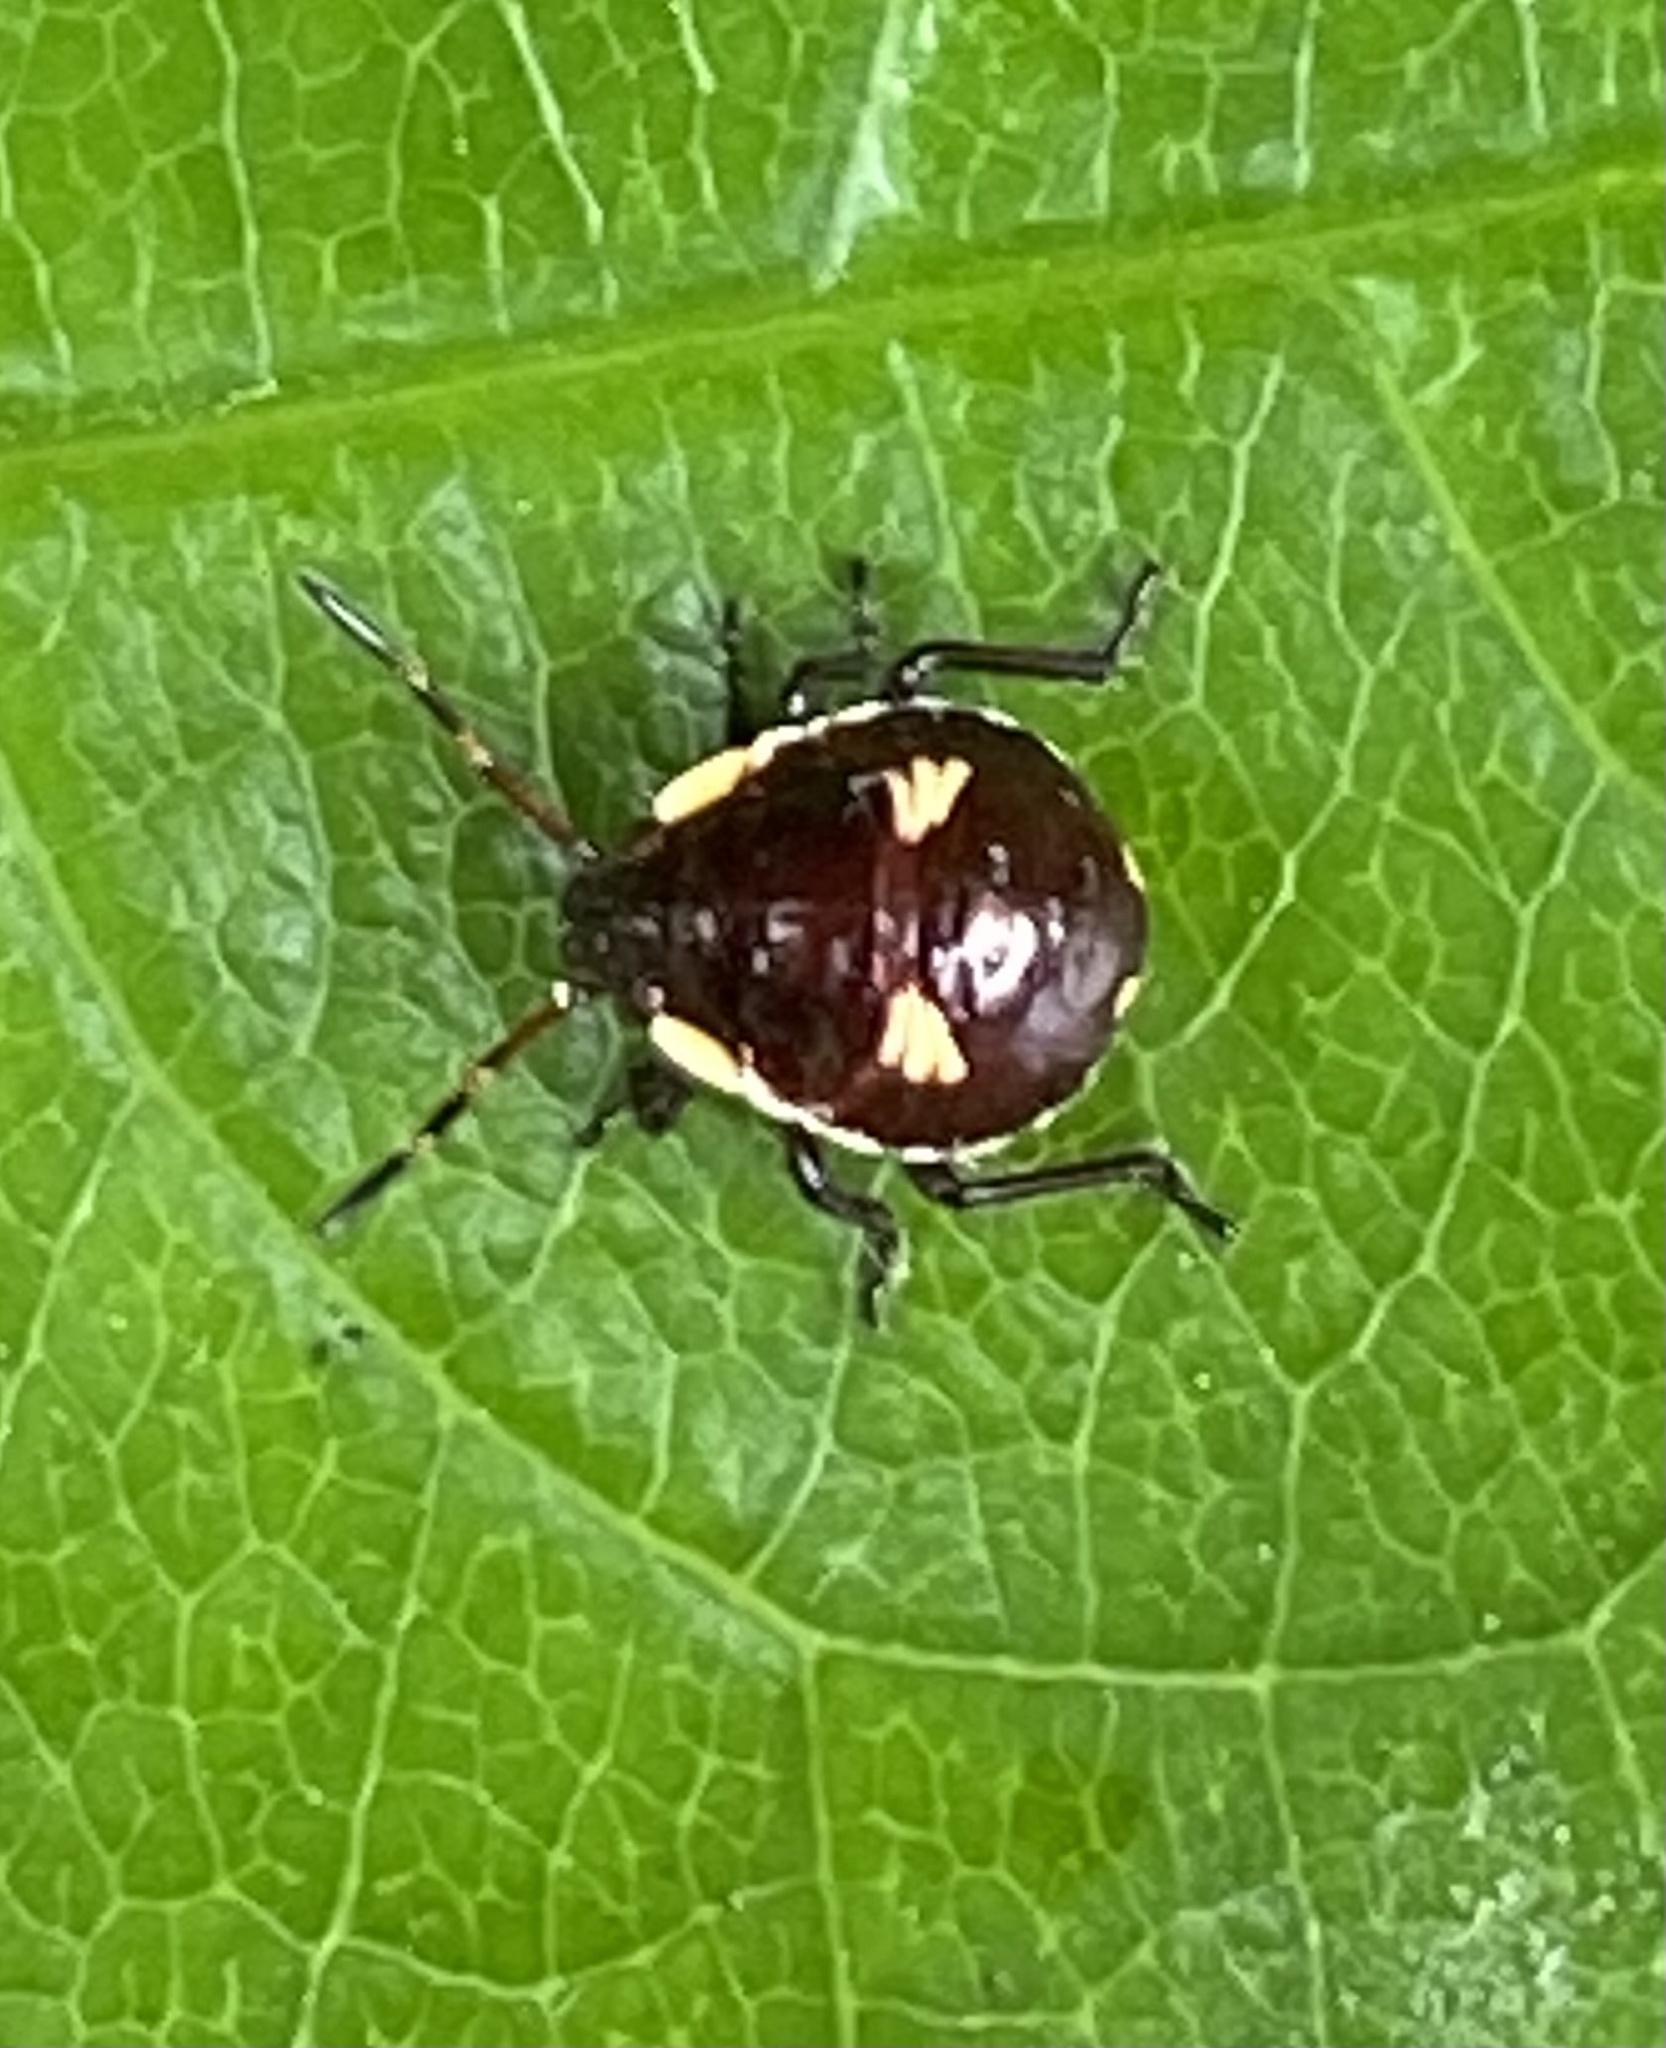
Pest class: stink_bug